Pau, Pyrénées-Atlantiques

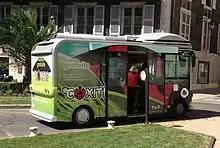
The free shuttle bus, Coxitis, circles the city centre

The Société des Transports de agglomération Paloise (STAP) or IDELIS bus network, operates 13 urban bus routes, serving Pau and the adjoining communes of Billère, Jurançon, Gelos, Mazères-Lezons, Lescar, Lons, Bizanos, Gan, Ousse, Sendets, Lée, Idron, Artigueloutan, Uzein, Morlaàs, Serres-Castet and Aressy. A free shuttle bus service, Coxitis, circles the city centre at brief intervals from early morning to early evening.